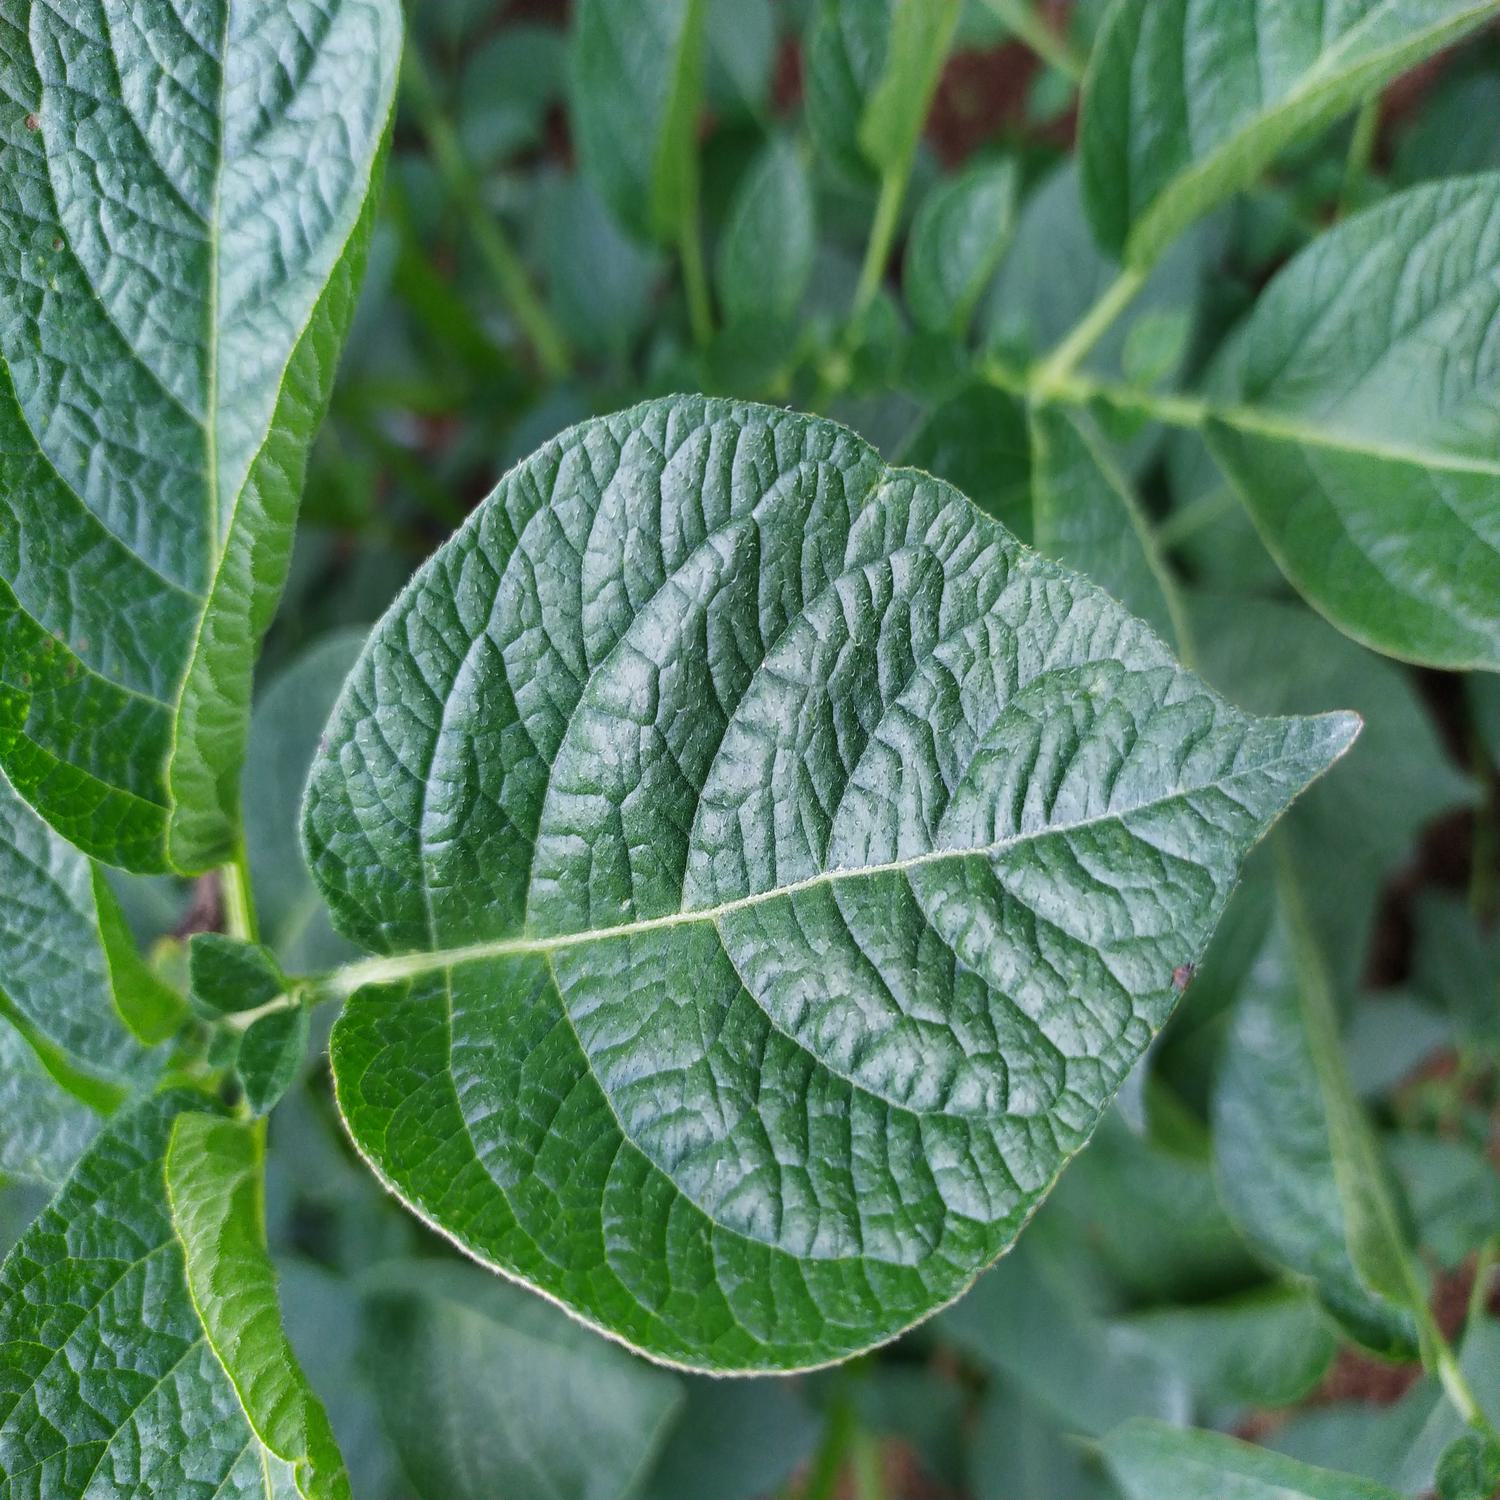
Label: Healthy